Mega Man (1995 video game)

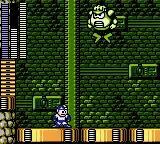
Mega Man in a boss fight against Toad Man

"Mega Man" is an action-platform game that is very similar to the original series. The protagonist, Mega Man, is able to run, jump, shoot, and climb his way past obstacles and enemies. It is based on elements from the NES versions of "Mega Man 4" and "Mega Man 5". Differences from previous entries include the lack of continues after running out of lives. Mega Man's robotic canine companion Rush, using an ability called Rush Coil, assists in helping the character jump higher.